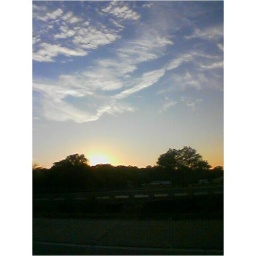
I took this photograph while lookin out the window on the highway in Kansas City.